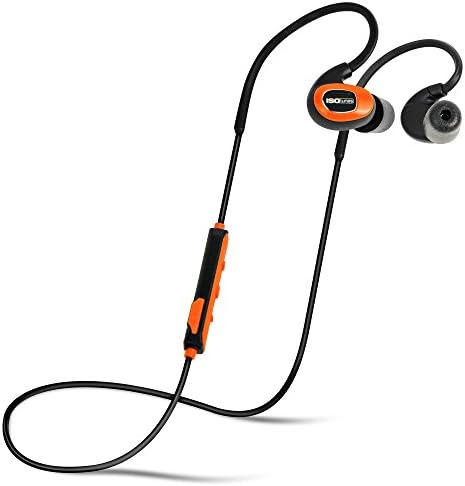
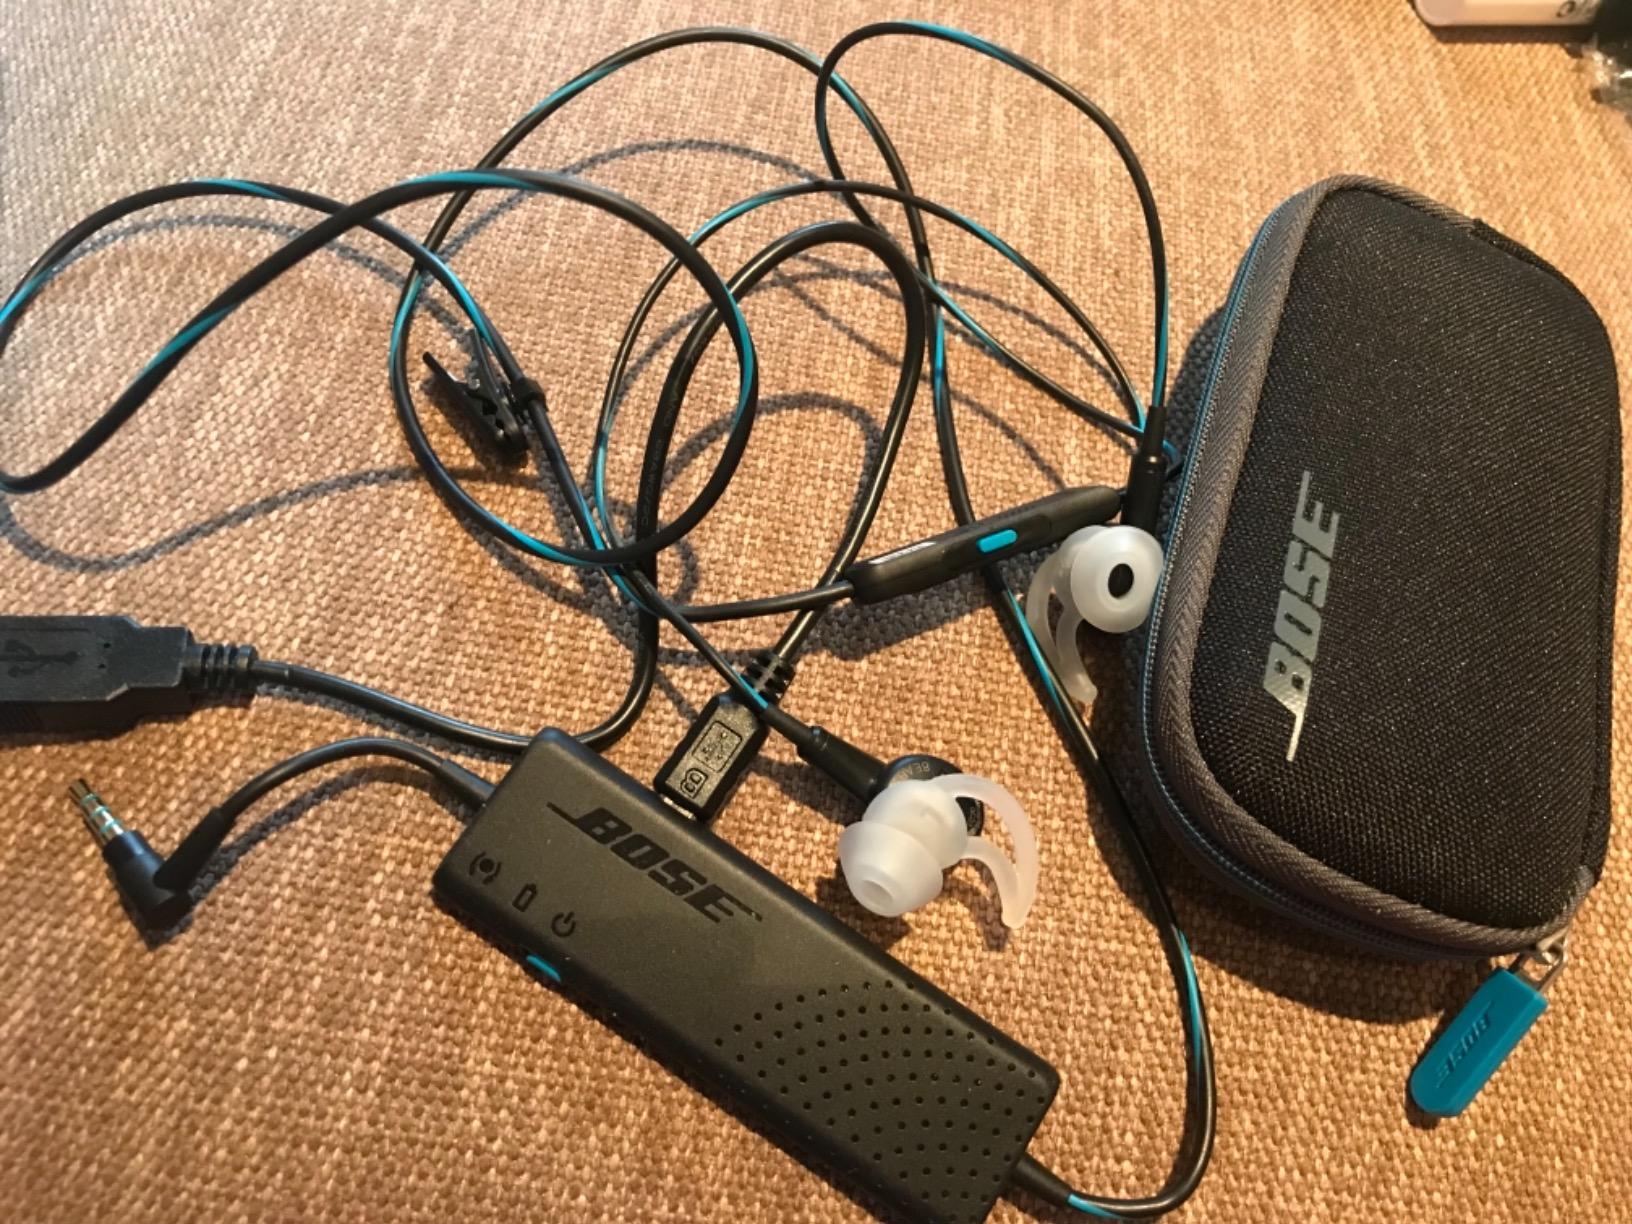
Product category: headphones
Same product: no